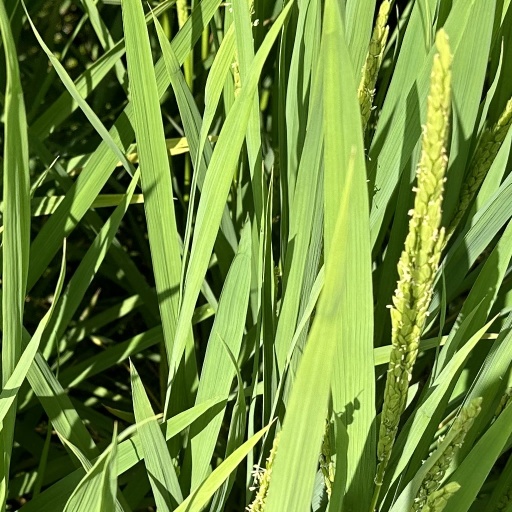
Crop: rice